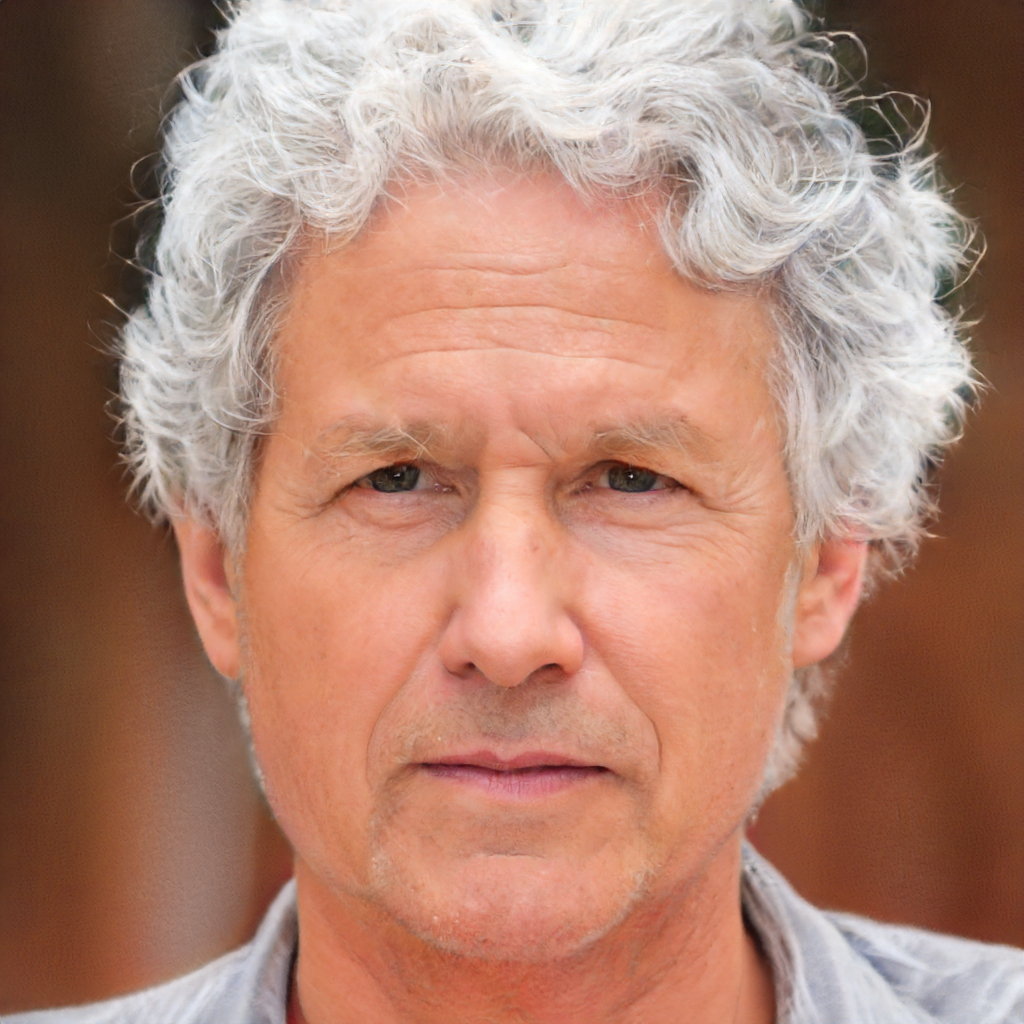
Label: No Watermark